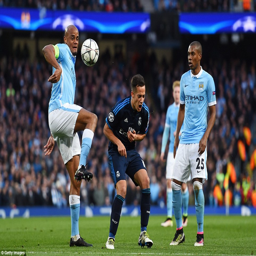
person reacts after having the ball volleyed into his midriff by football player